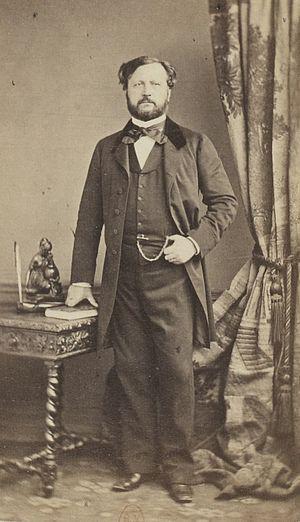
Album des députés au Corps législatif entre 1852-1857.
Cet article est une liste de saint-cyriens notoires, qui disposent d'un article Wikipédia, classée par promotion, et par ordre alphabétique à l'intérieur de chacune d’elles.
Napoléon-Joseph-Auguste, marquis de Colbert-Chabanais, est un homme politique français du XIXᵉ siècle.